Heathen (David Bowie album)

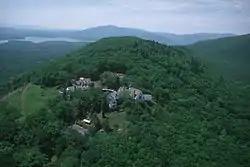
A view of Glen Tonche in the Catskill Mountains, where "Heathen" was recorded.

In 2000, David Bowie recorded "Toy", a collection of remade songs he wrote in the 1960s with a couple of new tracks. Originally slated for release in March 2001, the project was shelved due to financial troubles encumbering EMI/Virgin. In the meantime, Bowie began work on a new album with his former producer Tony Visconti, the duo's first full-length collaboration since "Scary Monsters (and Super Creeps)" (1980). After not speaking to each other for almost 20 years, the two reconciled in 1998 and recorded various one-off projects before reuniting for a full album. Both men were eager to work with each other again, with Visconti stating: "It was only in very recent years, around the time he made contact again, that I realised how much I missed him. We both had grown and changed, so the time was right to open the channels again."